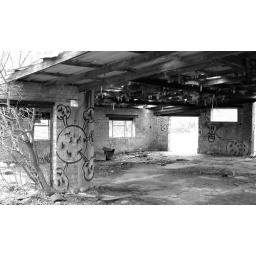
Derelict abandoned building deep in the countryside with exploding cloud similar to the mossy nikes